1st Mechanized Infantry Brigade (North Macedonia)

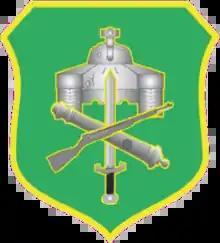
Flag of 1st Mechanized Infantry Brigade

The 1st Mechanized Infantry Brigade (MIB) is a higher joint-tactical unit that represents a major combat force of the Army of North Macedonia. It provides forces for protection, national interest, support during natural disasters, epidemics and other dangers. Outside North Macedonia, the declared units participate in peacekeeping operations and fulfill international military responsibilities.